Julius Zupitza

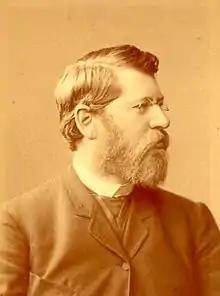

Julius Zupitza (4 January 1844 in Kerpen, Upper Silesia – 6 July 1895 in Berlin) was a German philologist and one of the founders of English philology in Germany.